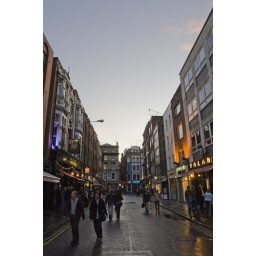
As evening arrives, the clouds clear in downtown Soho.